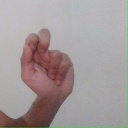
अक्षर: ढ